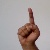
The image shows a hand gesture representing the letter 'D' in Indian Sign Language.